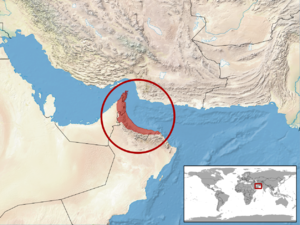
Echis omanensis est une espèce de serpents de la famille des Viperidae.